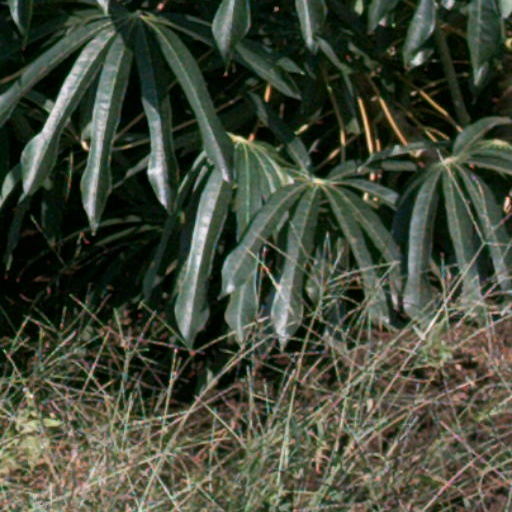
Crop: cassava